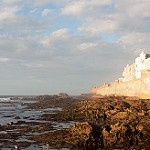
Scene: Outdoor